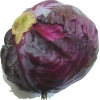
Label: red_cabbage